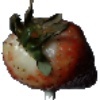
Label: Strawberry 1